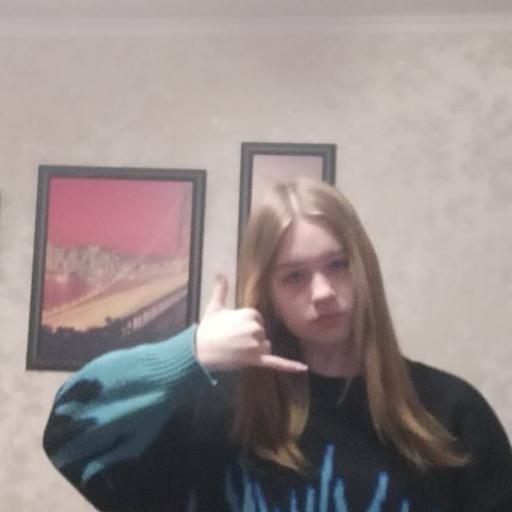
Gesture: call